20th century

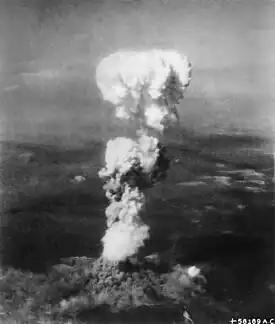
The mushroom cloud of the detonation of Little Boy, the first nuclear attack in history, on 6 August 1945 over Hiroshima, igniting the nuclear age with the international security dominating thread of mutual assured destruction in the latter half of the 20th century.

Following World War II, the United Nations, successor to the League of Nations, is established as an international forum in which the world's nations could discuss issues diplomatically. It enacted resolutions on such topics as the conduct of warfare, environmental protection, international sovereignty, and human rights. Peacekeeping forces consisting of troops provided by various countries, with various United Nations and other aid agencies, helped to relieve famine, disease, and poverty, and to suppress some local armed conflicts. Europe slowly united, economically and, in some ways, politically, to form the European Union, which consisted of 15 European countries by the end of the 20th century.